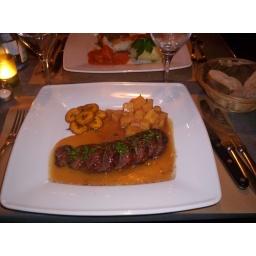
Lipsmackingly awesome roasted duck accompanied by sweet baked bananas and pineapple